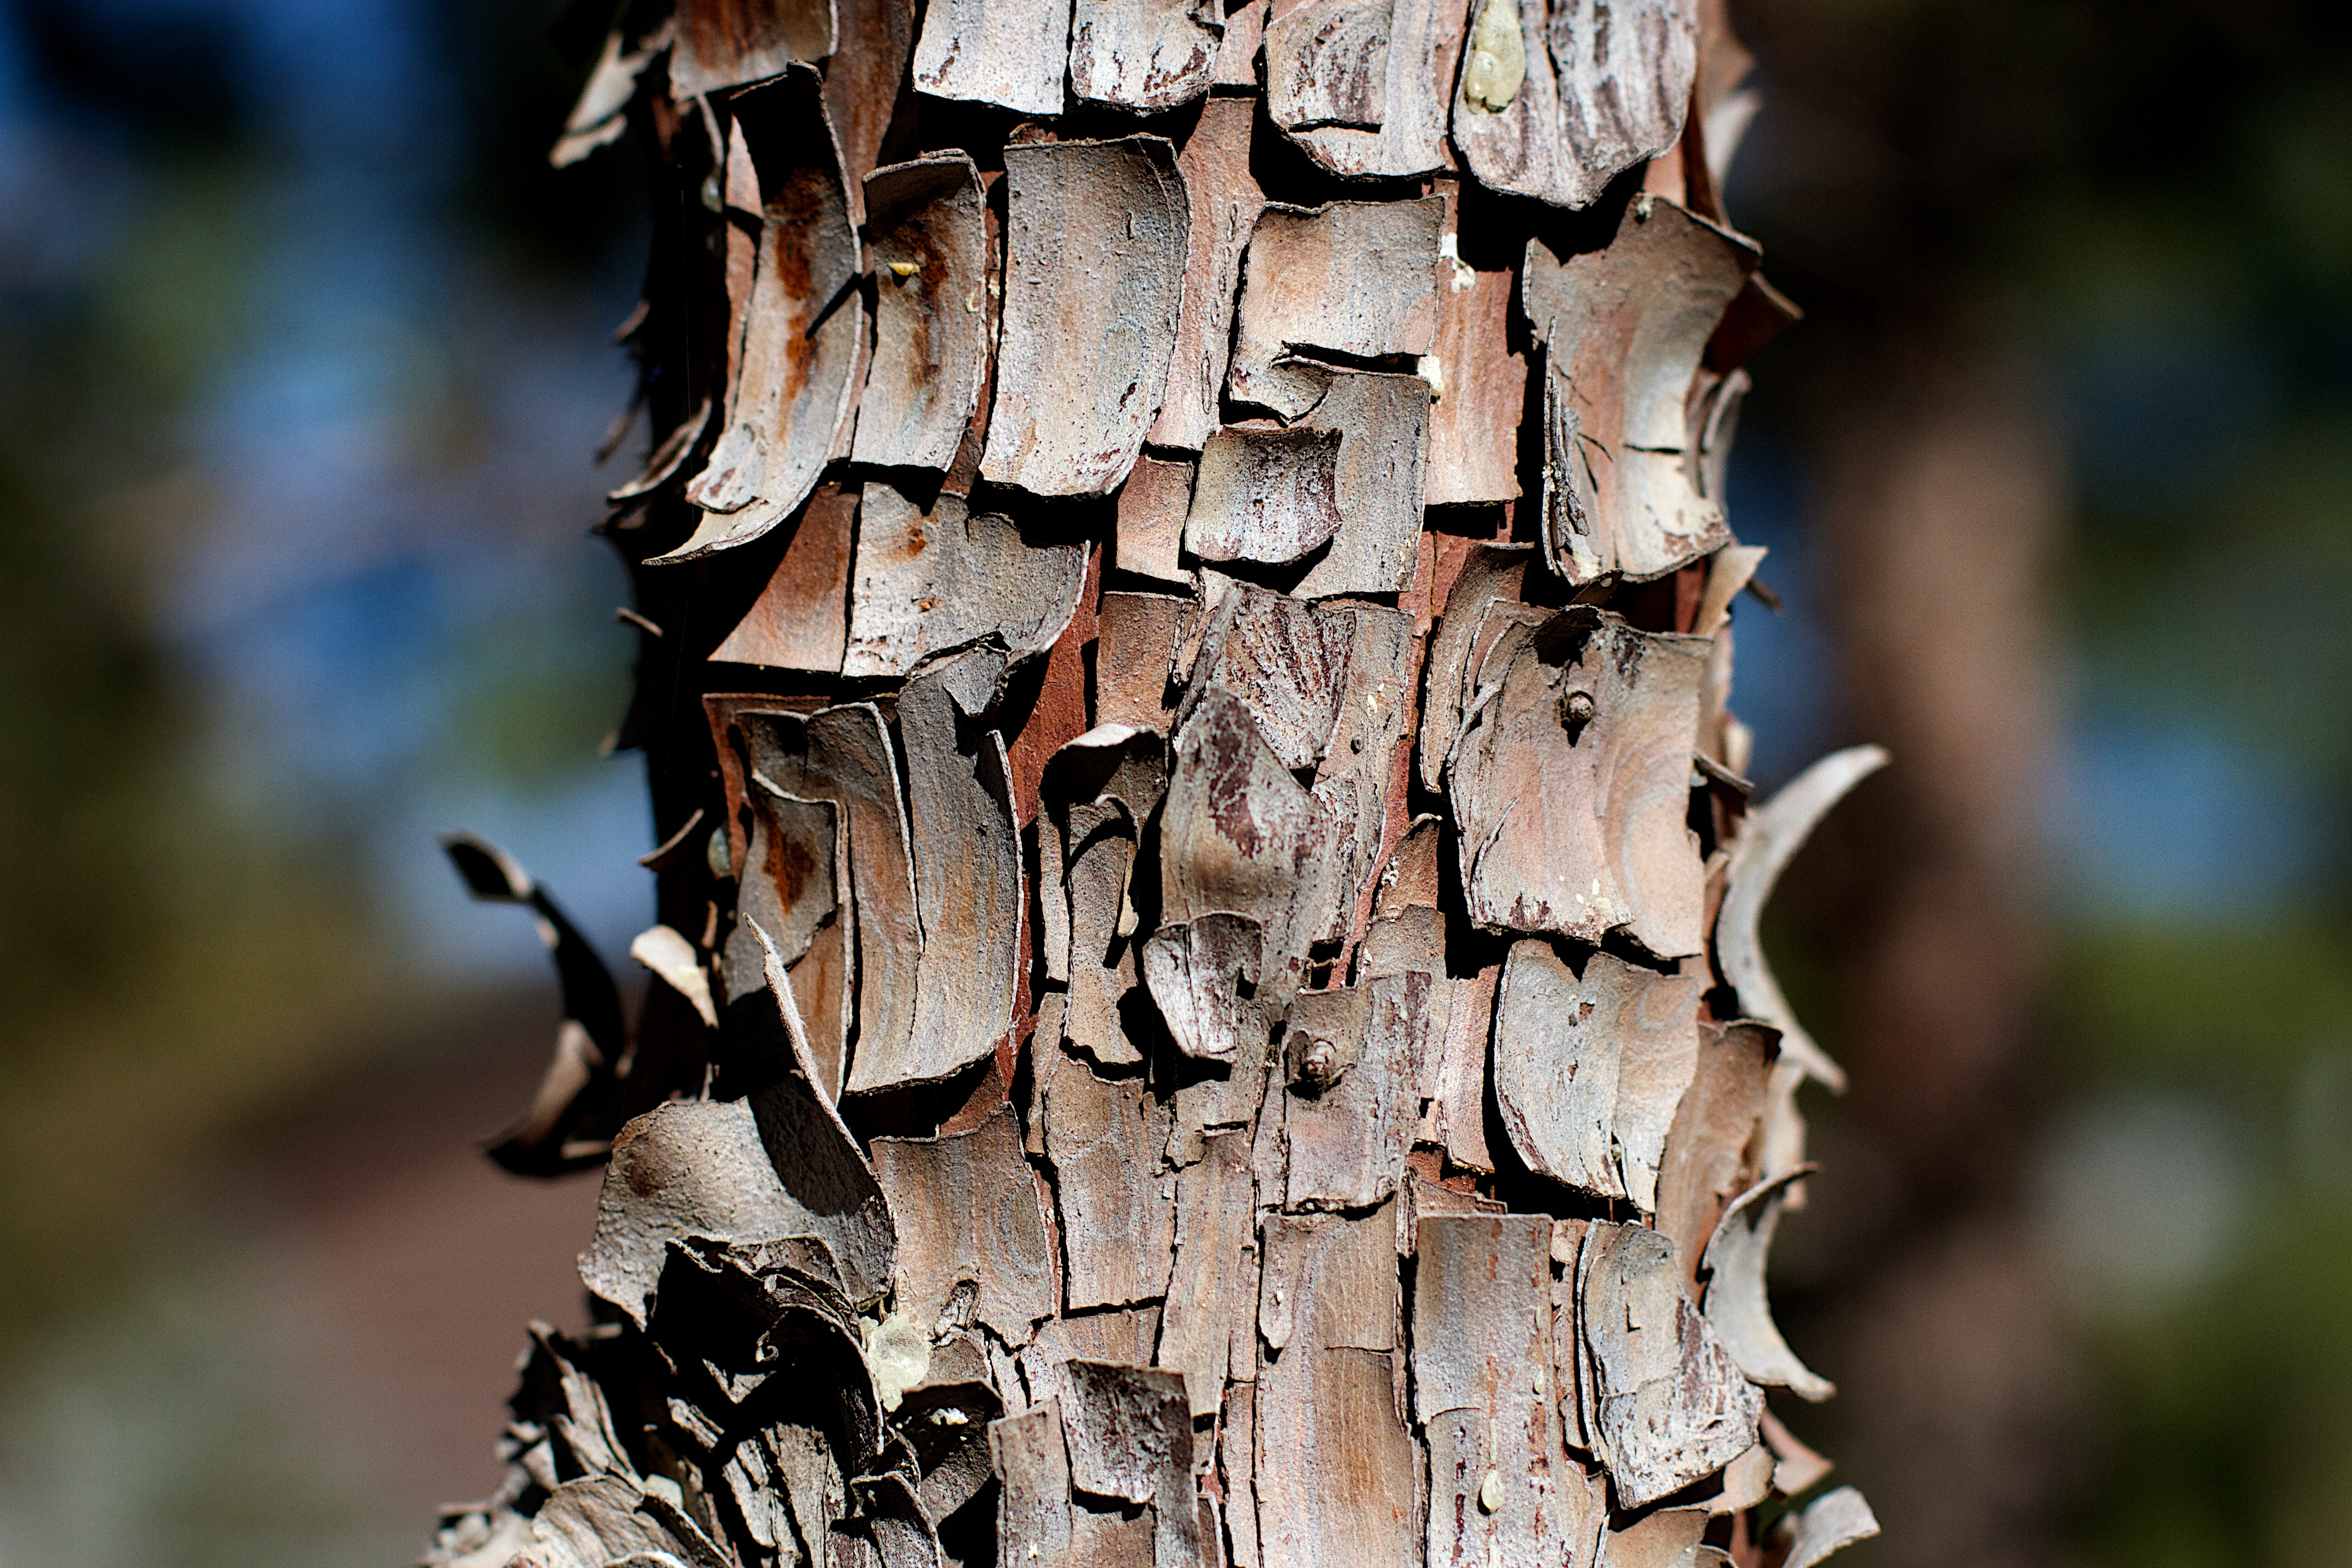
tree, nature, branch, plant, wood, leaf, trunk, wildlife, spring, autumn, season, twig, close up, plant stem, woody plant